Bailey Road, Dhaka

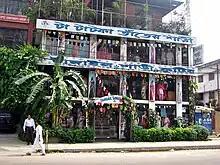
Tangail sharee kutir

Mahila Samity auditorium is a centre for stage productions, located in the building of the Bangladesh Mahila Samiti. Closed for renovations in 2011, it reopened in 2016.